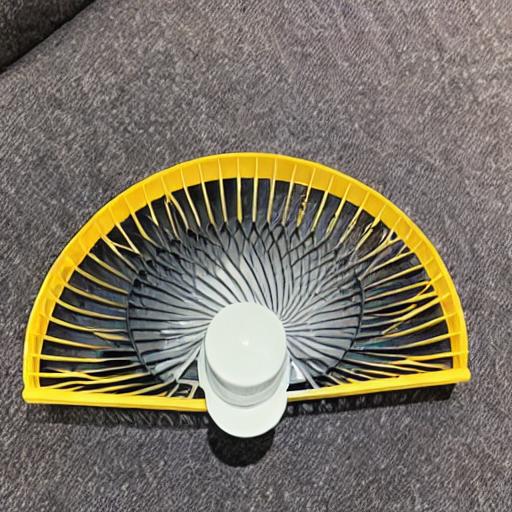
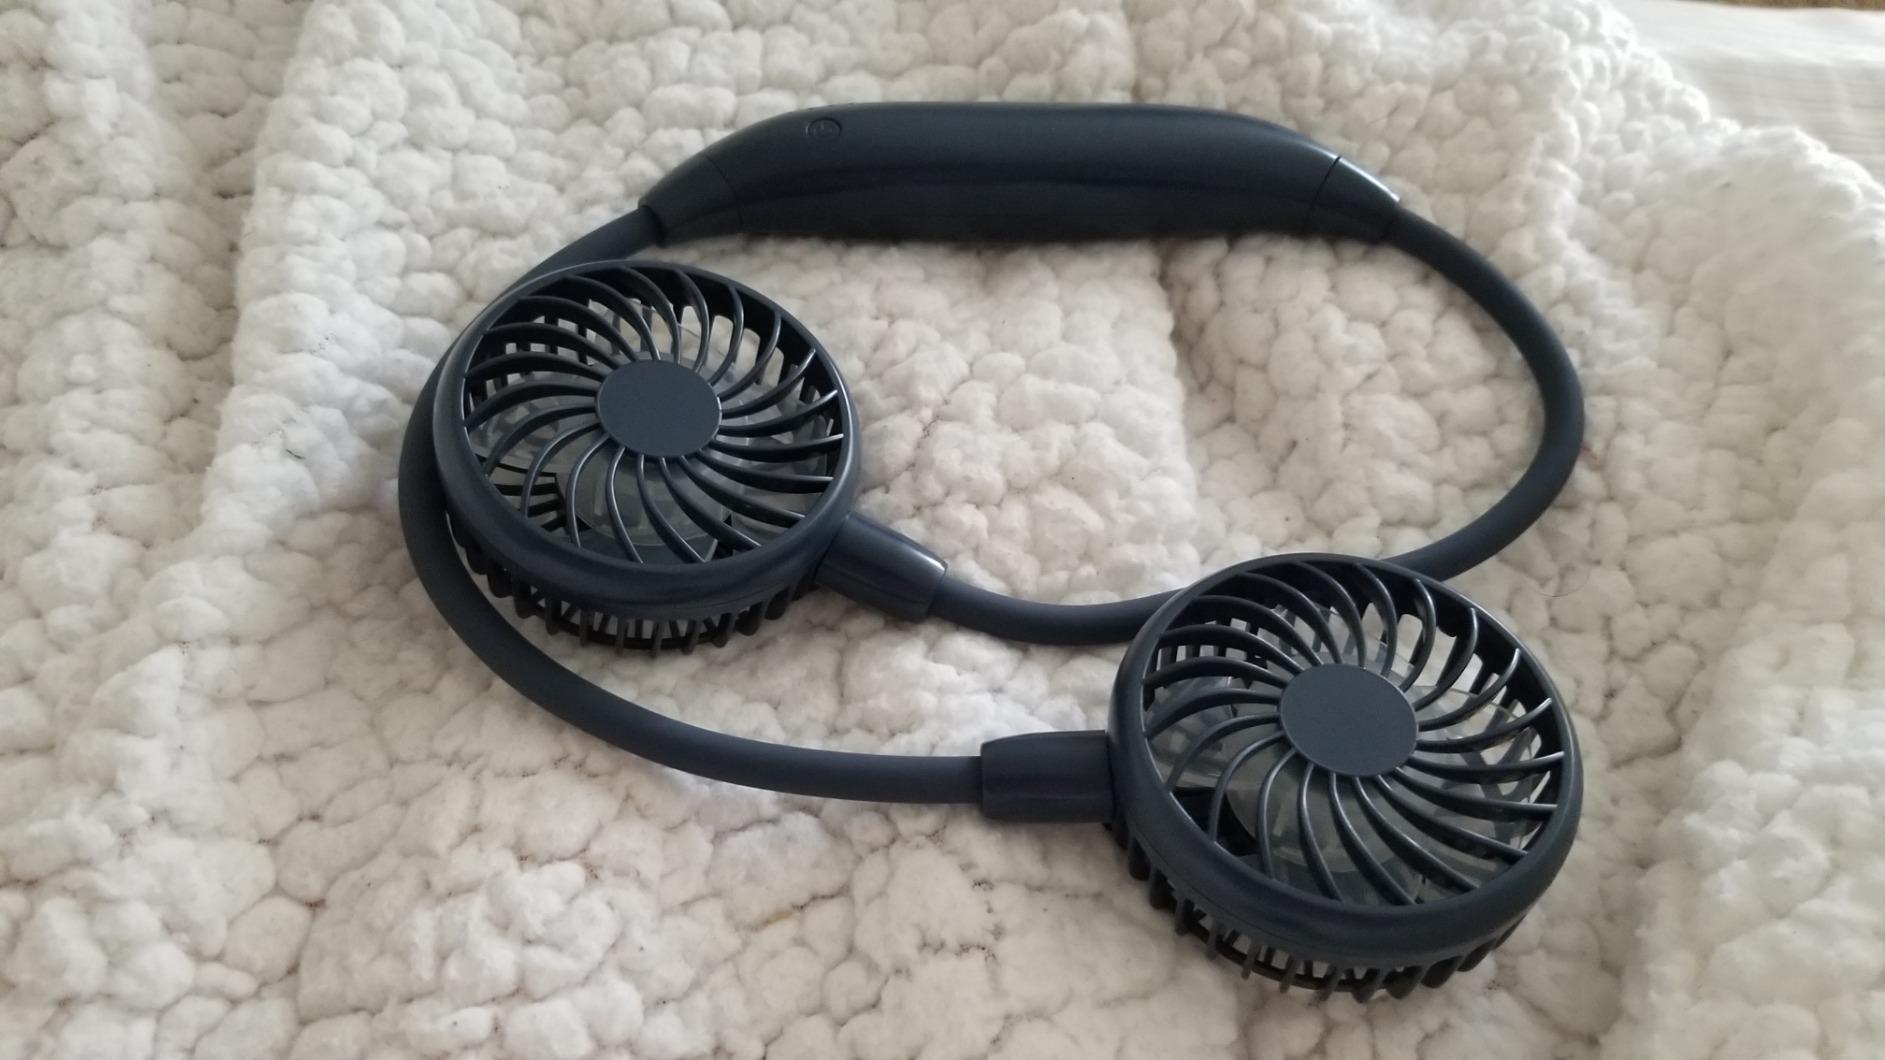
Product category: fan
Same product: no